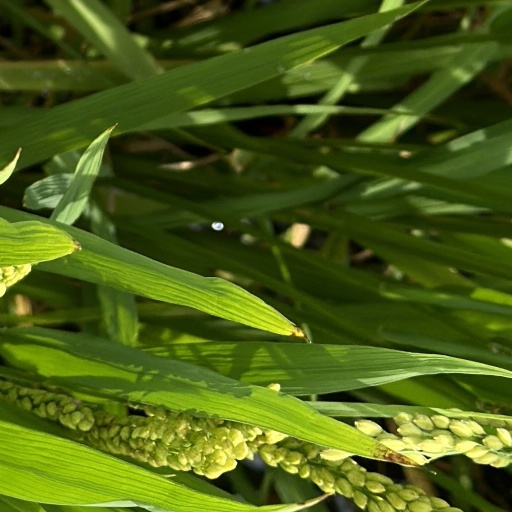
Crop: rice